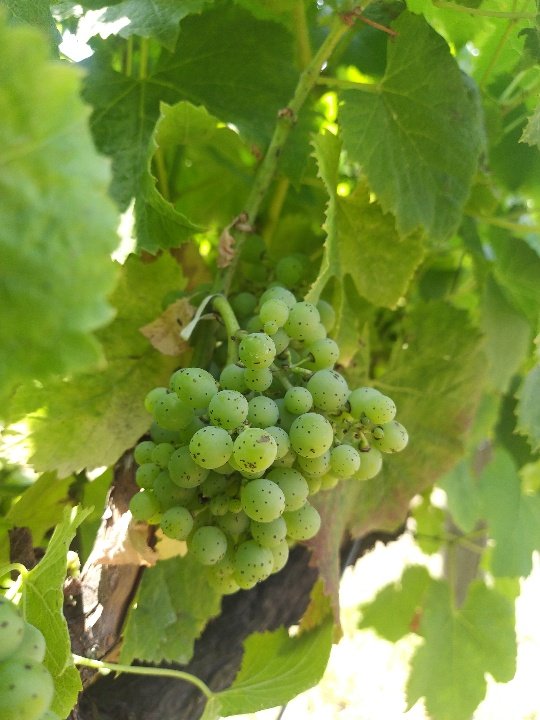
Berries visible: 47
Grape clusters: 2